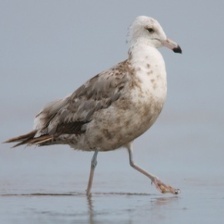
Species: CALIFORNIA GULL
Scientific name: LARUS CALIFORNICUS